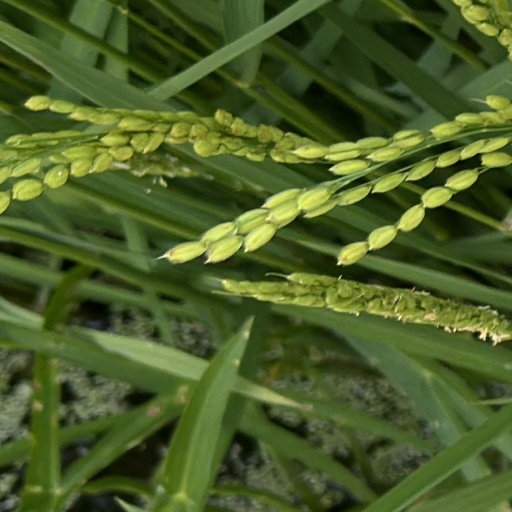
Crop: rice